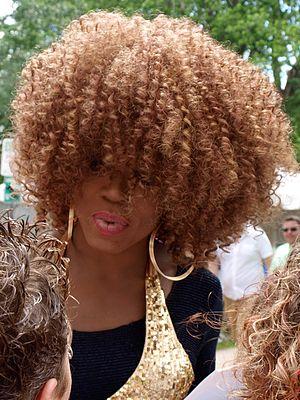
Nea Marshall Nudi Ngwa, plus connu sous le nom de scène BeBe Zahara Benet, est une drag queen américaine et camerounaise principalement connue pour avoir gagné la première saison de RuPaul's Drag Race en 2009. En 2018, elle est la candidate secrète de la troisième saison de RuPaul's Drag Race: All Stars, où elle finit troisième.
RuPaul's Drag Race est une émission de téléréalité américaine produite par World of Wonder Productions pour la chaîne de télévision à thématique LGBT LogoTV puis, à partir de 2017, pour VH1.